Iliad

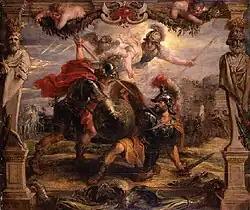
"Achilles Slays Hector", by Peter Paul Rubens (1630–1635)

In the morning, Thetis brings Achilles his new set of armor, only to find him weeping over Patroclus's body. Achilles arms for battle and rallies the Achaean warriors. Agamemnon gives Achilles all the promised gifts, including Briseis, but Achilles is indifferent to them. The Achaeans take their meal, but Achilles refuses to eat. His horse, Xanthos, prophesies Achilles's death; Achilles is indifferent. Achilles goes into battle, with Automedon driving his chariot.